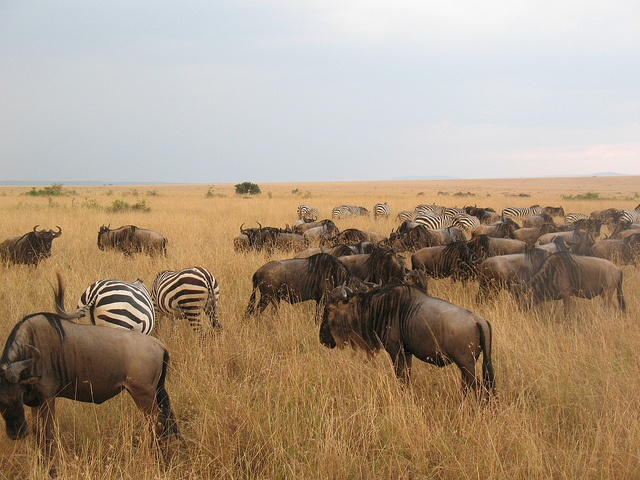
The zebras are mixed in with the large herd in the field.
zebra and some other animals all grazing together
a couple of animals that are in a field
A herd of zebra and bison standing on a grass covered field.
These animals are grazing wheat on a savanna